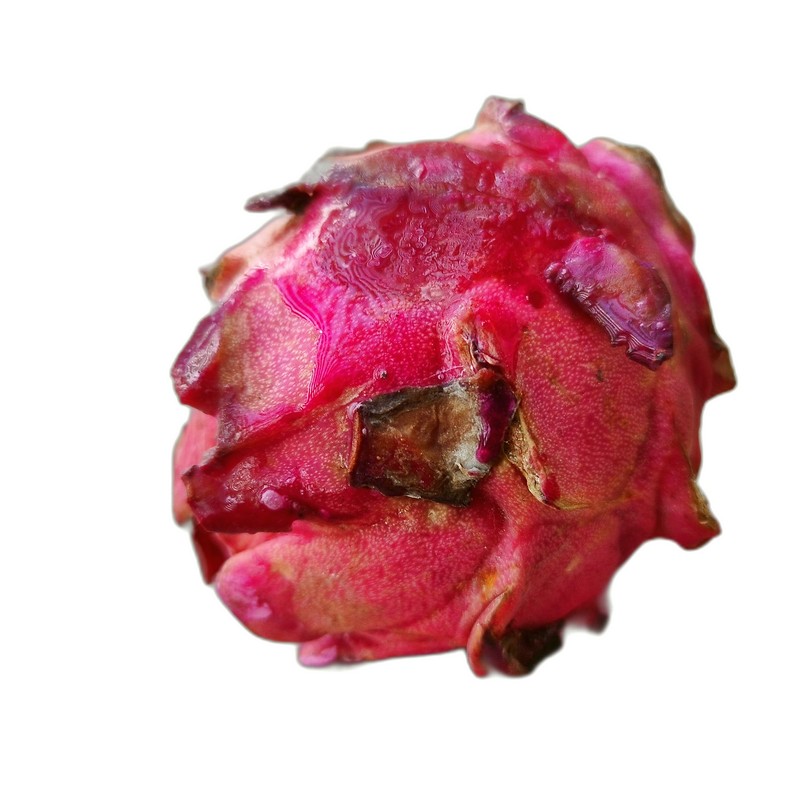
Label: Defect Dragon Fruit